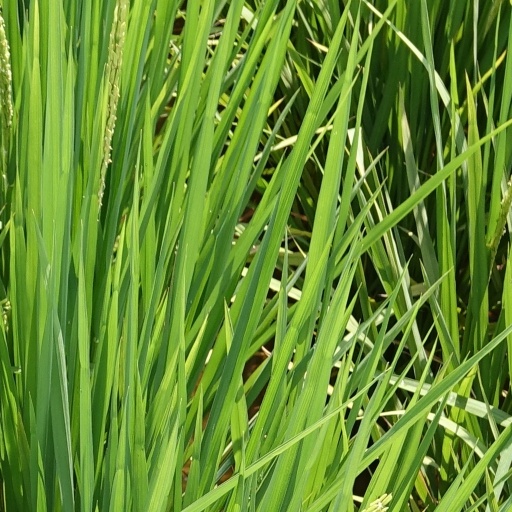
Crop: rice